Mayurpankh

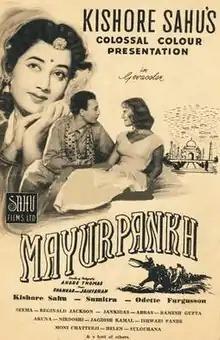
The poster of the film

Mayurpankh is a 1954 Indian film directed by Kishore Sahu. It was screened in the 1954 Cannes Film Festival, where it competed for the Grand Prize of the Festival. The choreography of the Kathak dance in it was by Shirin Vajifdar, a pioneering Parsi dancer. The film is in colour.